Canada (band)

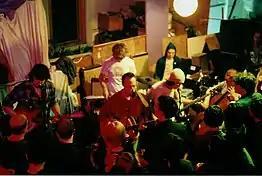
Canada performing at Arborfest 2 in Ann Arbor, MI on May 13, 2006.

Canada is an American indie folk-pop music group from Ann Arbor, Michigan. Its songs are generally acoustic and feature guitars, drums, cellos, glockenspiels, melodicas, rhodes piano, organ and accordions. The group is known for its group vocals and harmonies and energetic live shows where members switch instruments between songs.